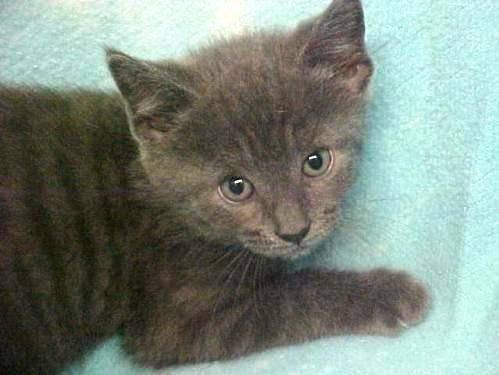
cat